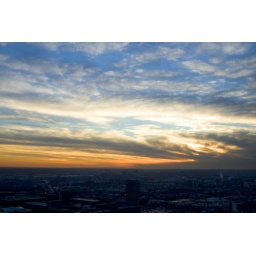
Sunset looking west from the 40th floor of my office in the loop in beautiful downtown Chicago.